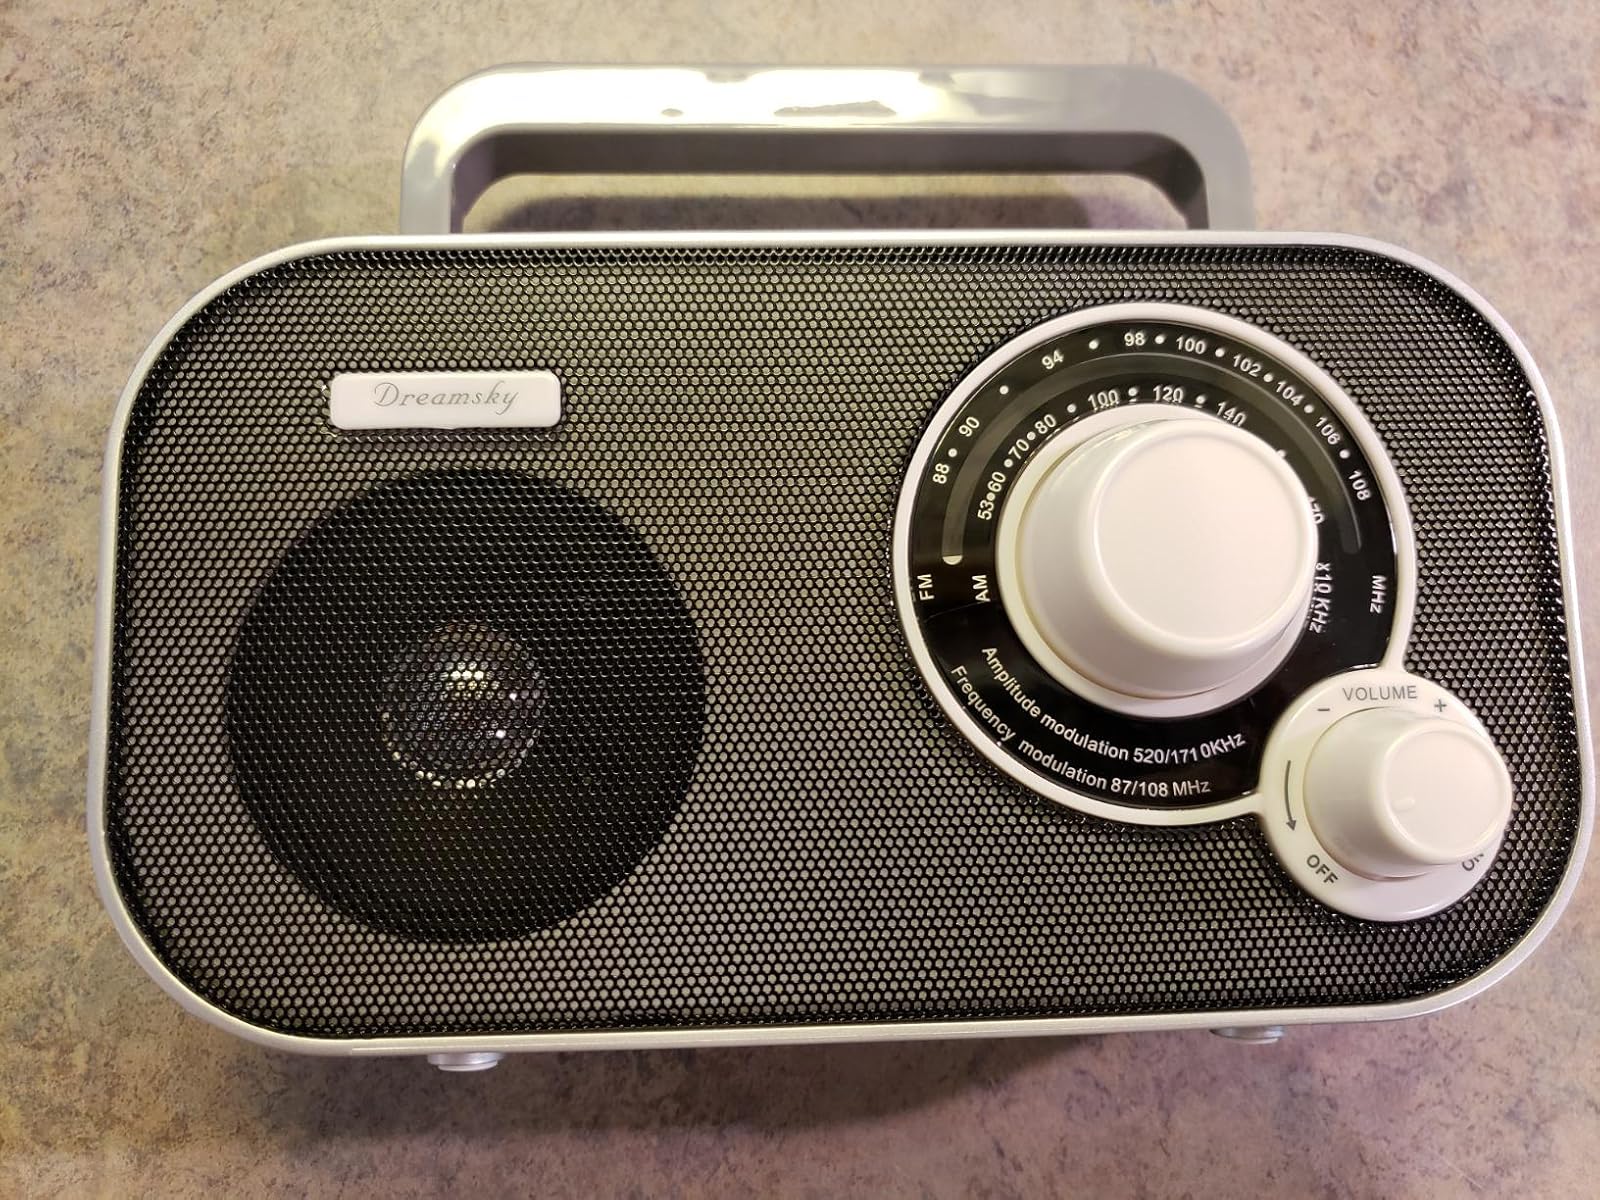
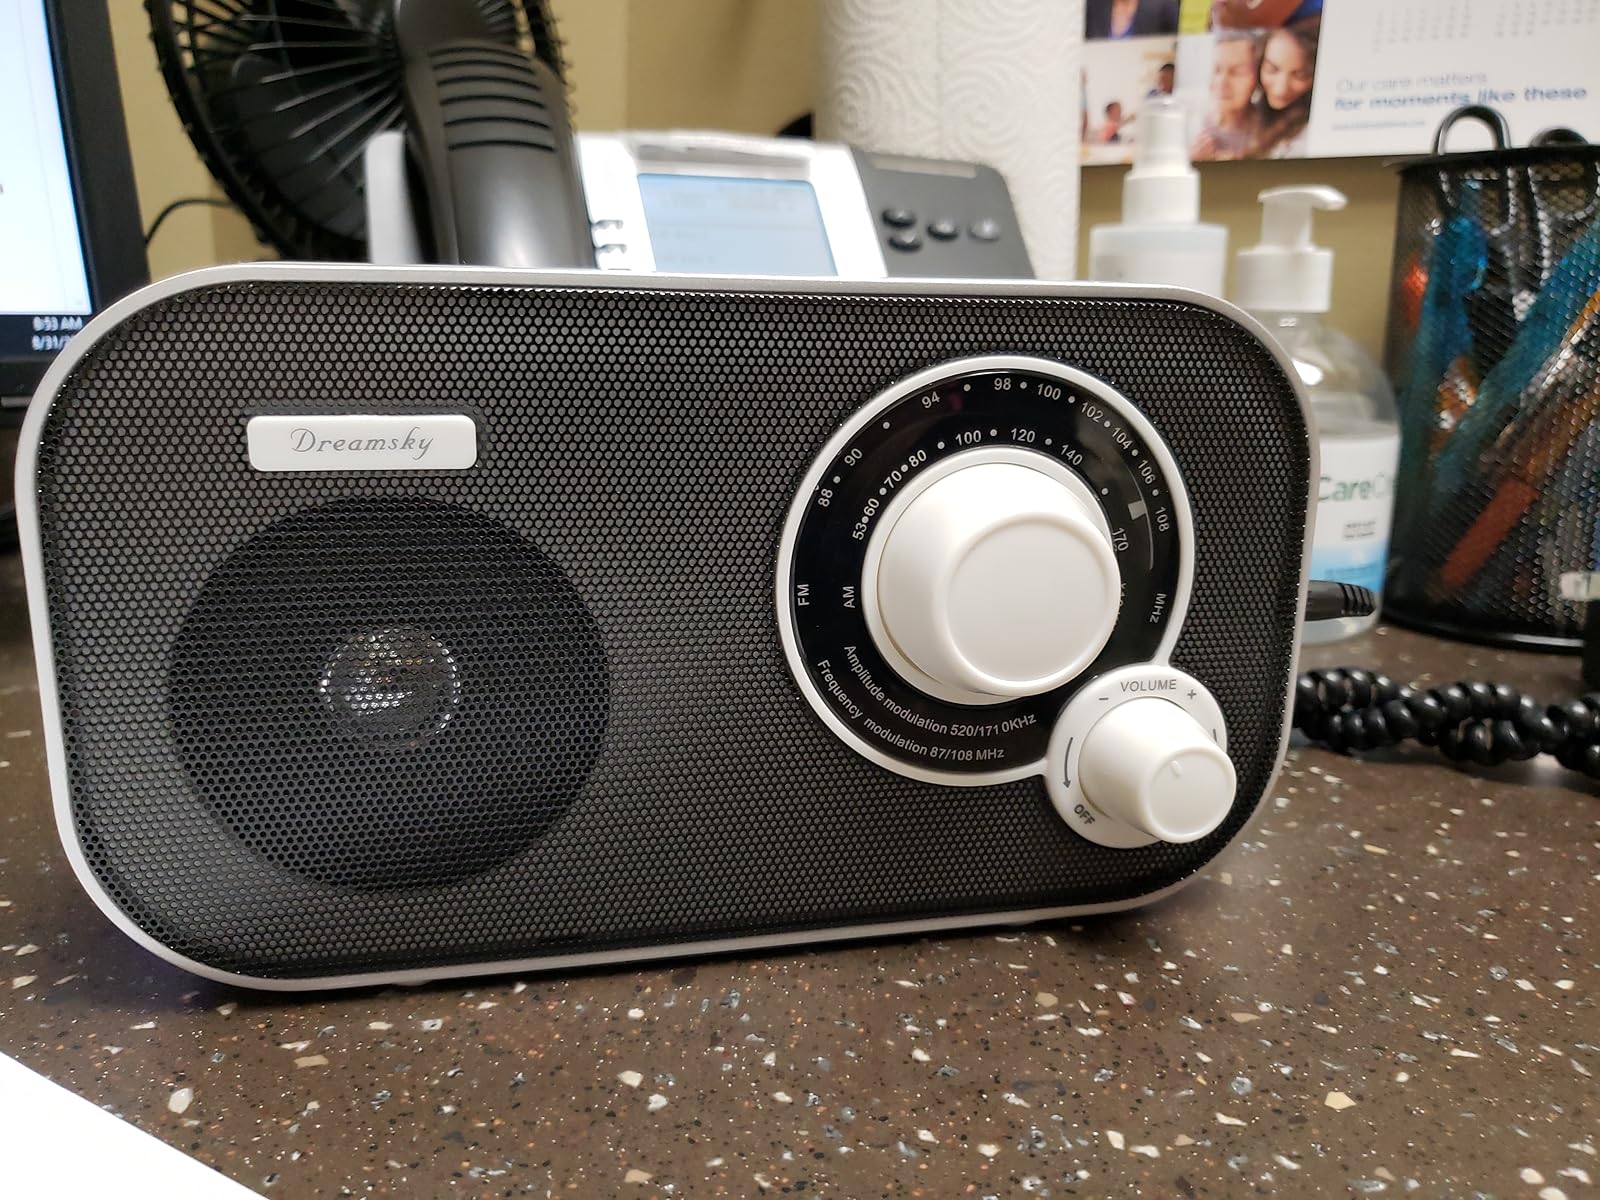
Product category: radio
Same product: yes